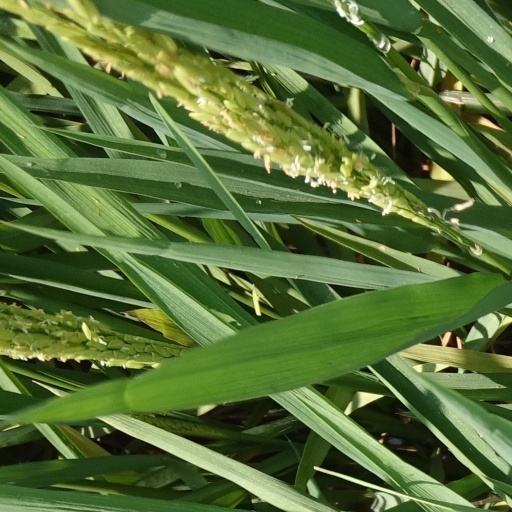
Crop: rice